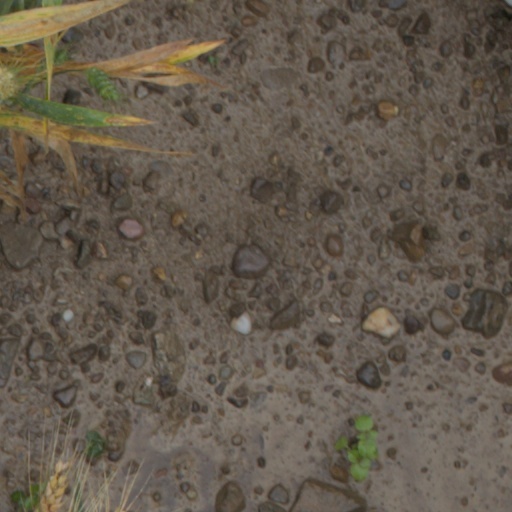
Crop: wheat